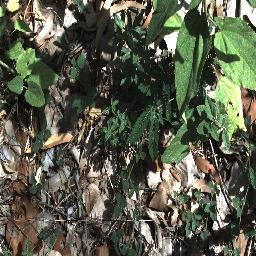
Label: negative